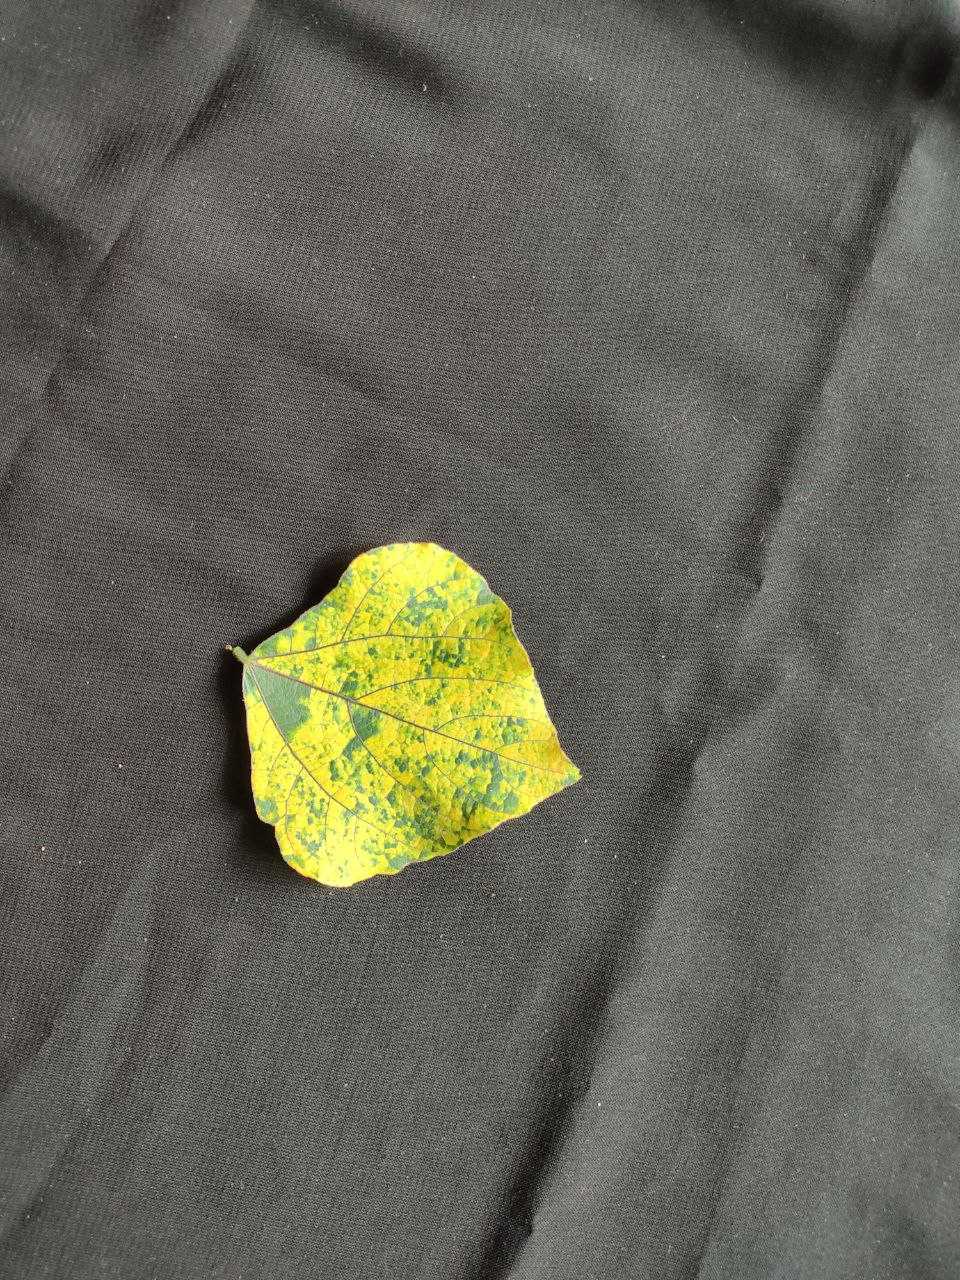
Crop: bean
Leaf condition: Mosaic Virus